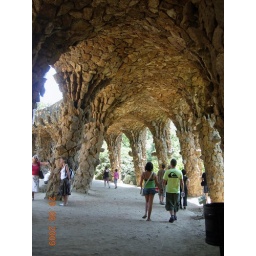
A walkway in Park Guell, designed with birds nests along the top built into the walls